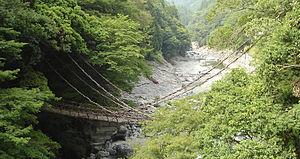
Cet article a pour vocation de présenter une liste de ponts remarquables du Japon, tant par leurs caractéristiques dimensionnelles, que par leur intérêt architectural ou historique.